Boyars of Moldavia and Wallachia

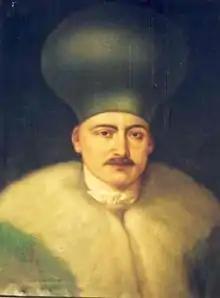
Vornic Șerban Grădișteanu wearing an işlic, an indication of his boyar rank

The boyars of Moldavia and Wallachia were the nobility of the Danubian Principalities of Moldavia and Wallachia. The title was either inherited or granted by the Hospodar, often together with an administrative function. The boyars held much of the political power in the principalities and, until the Phanariote era, they elected the Hospodar.